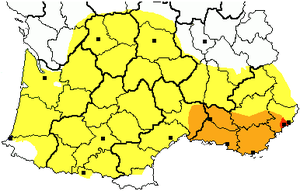
Niçois
Niçois indenfor det occitanske/provencalske sprogområde
Niçois er en dialekt af occitansk, som tales i det område, der tidligere hed Comté de Nice og som i det store og hele dækker arrondissementet Nice.